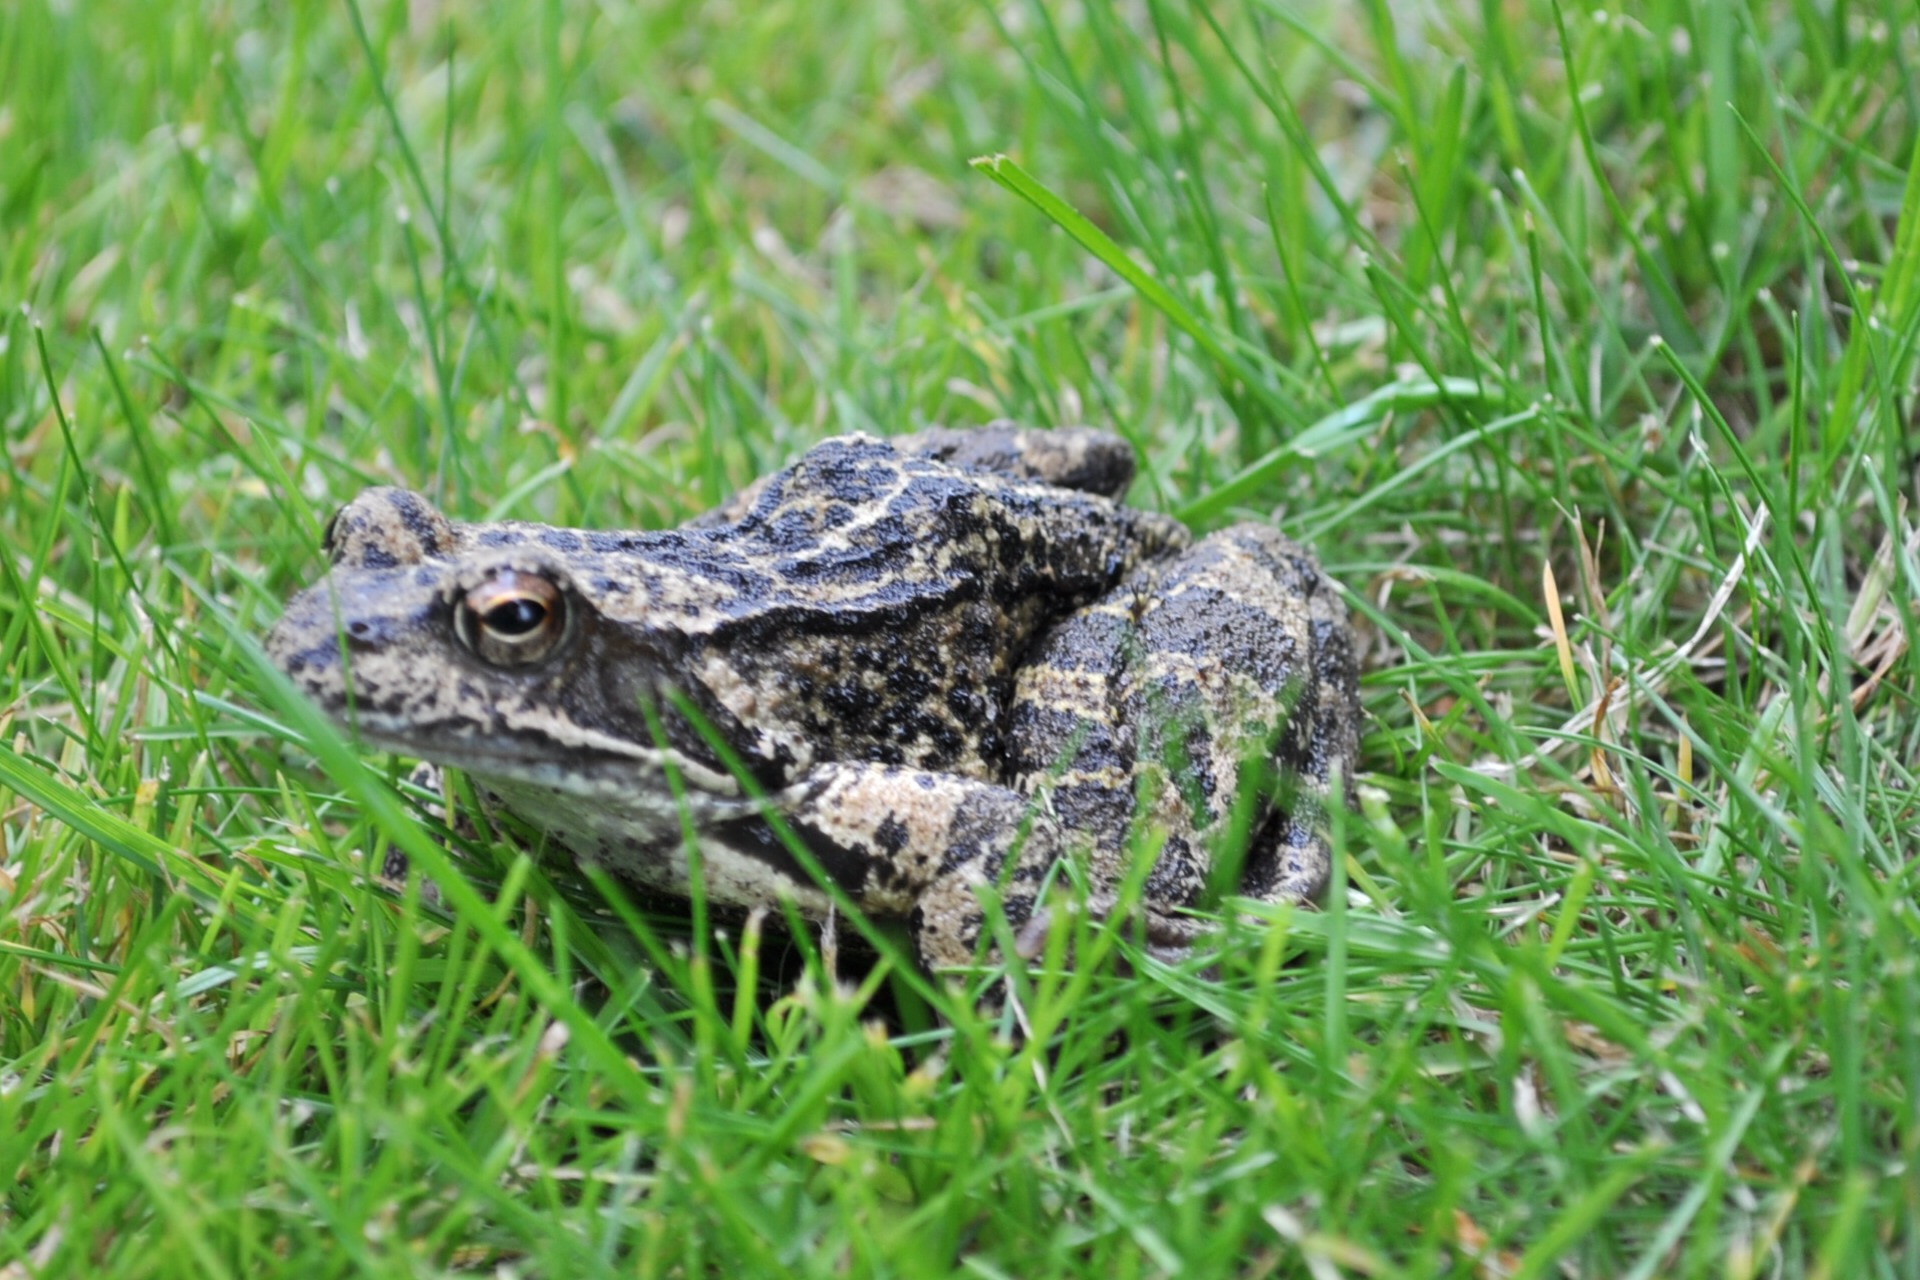
grass, wildlife, green, frog, toad, reptile, amphibian, fauna, vertebrate, the frog, bullfrog, ranidae